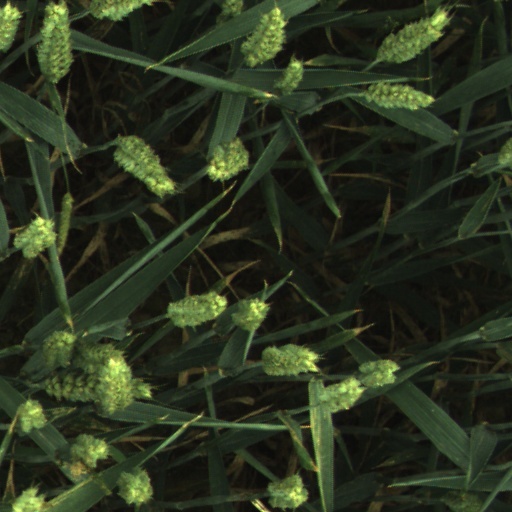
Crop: wheat